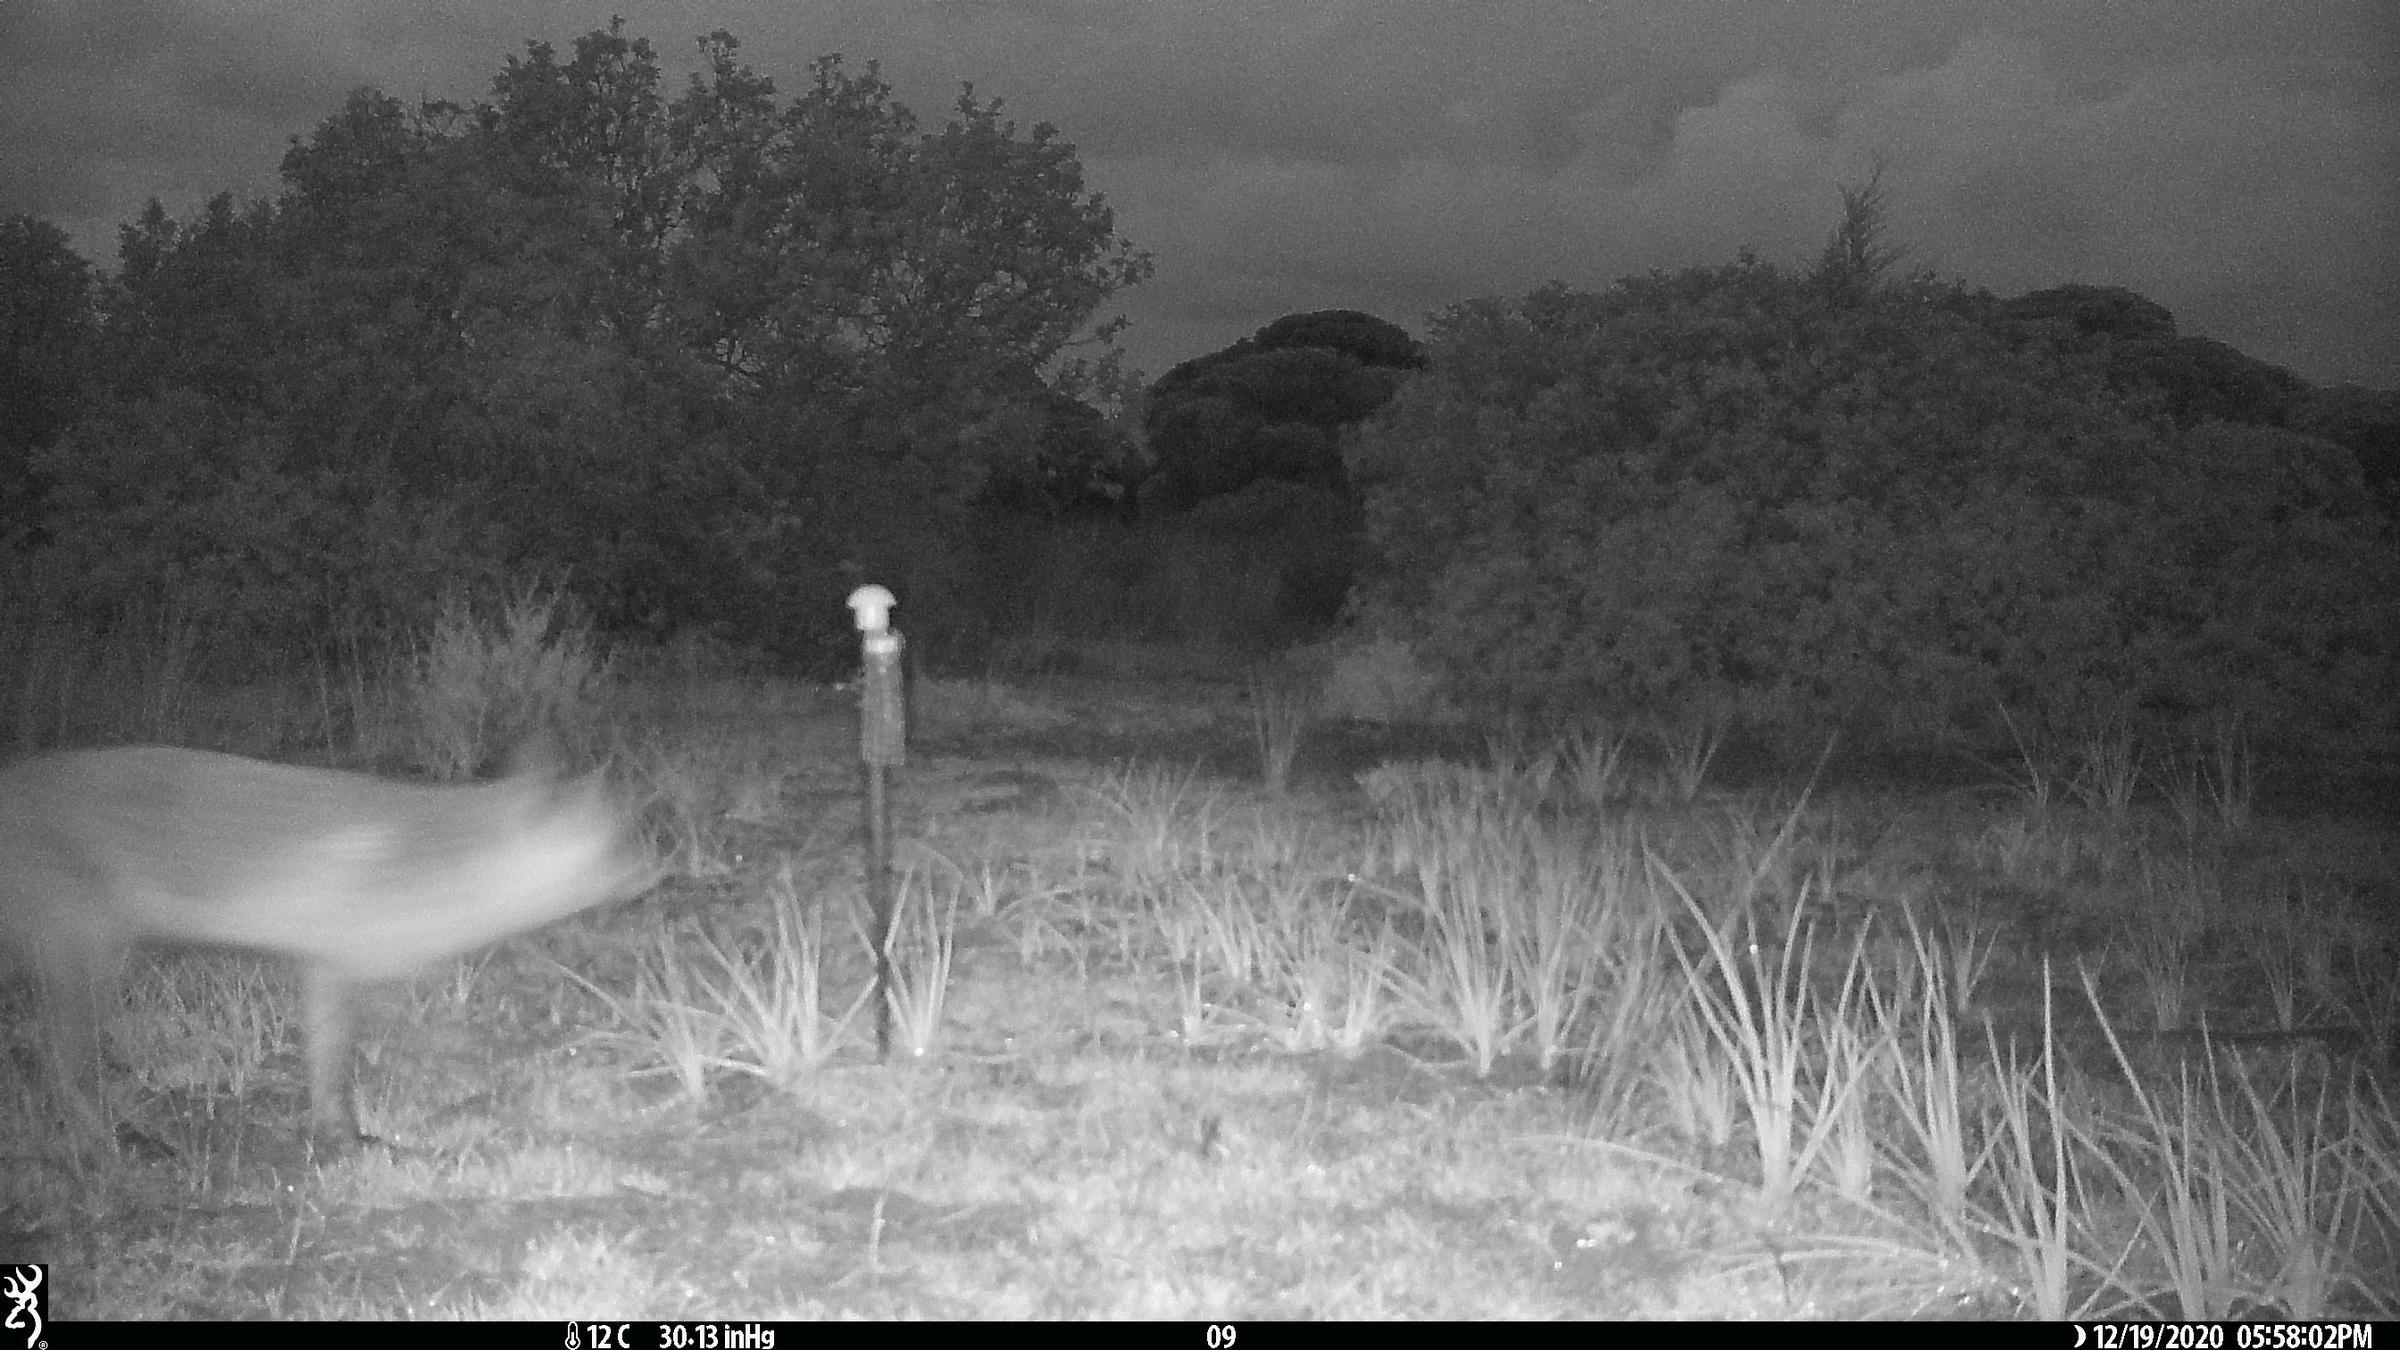
Species: Vulpes vulpes